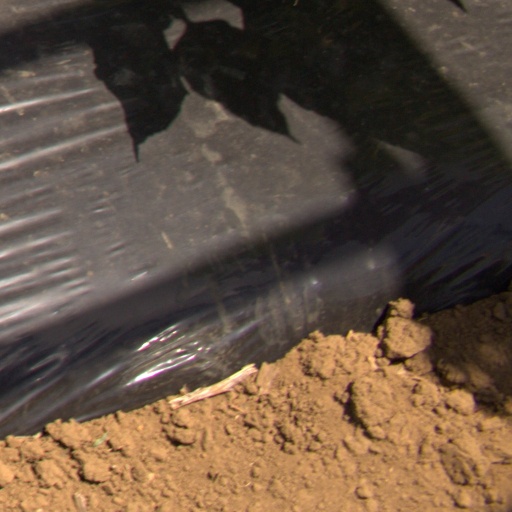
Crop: Jerusalem artichoke